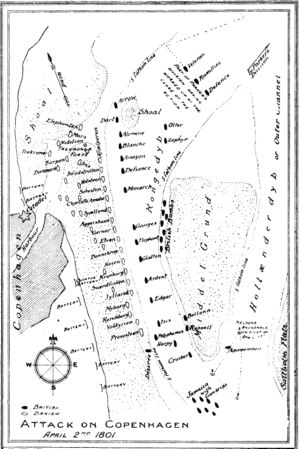
Slaget på Reden / Slaget
Skitse af slaget.
Slaget på Reden var et søslag, der blev udkæmpet den 2. april 1801 mellem en britisk flåde under kommando af admiral Sir Hyde Parker og en dansk-norsk flåde under kommando af Olfert Fischer forankret ud for København. Selve angrebet blev anført af admiral Horatio Nelson, som er gået over i historien for at have afvist Parkers ordre om at trække sig tilbage under slaget. I stedet ødelagde Nelson en stor del af den danske flåde, inden Danmark-Norge accepterede en våbenhvile.